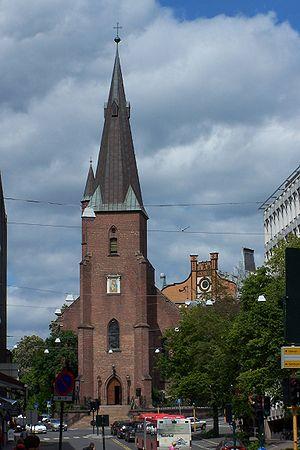
Le diocèse d'Oslo est une des trois Églises particulières de l'Église catholique en Norvège. Il a été érigé canoniquement par le pape Pie XII le 29 juin 1953. Il avait auparavant été érigé en vicariat apostolique par Léon XIII le 17 août 1892. Son évêque est actuellement Mᵍʳ Bernt Ivar Eidsvig, qui siège à la Cathédrale Saint-Olaf d'Oslo. Sa juridiction s'étend sur la Norvège méridionale.